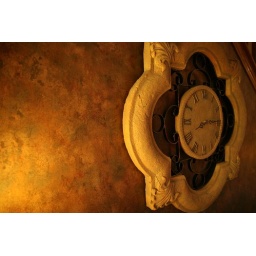
A clock in my family room, with natural lighting from a lamp to the left.